Thirty Years' War

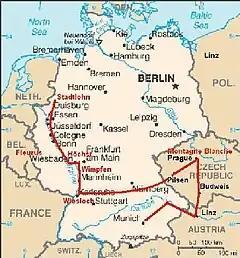
The Catholic counter-offensive; Tilly's campaign

On 19 August, the Bohemian Estates rescinded Ferdinand's 1617 election as king and a week later formally offered the crown to Frederick. On 28 August, Ferdinand was elected Holy Roman Emperor, making war inevitable if Frederick accepted the Bohemian crown. Most of Frederick's advisors urged him to reject it, as did the Duke of Savoy, and his father-in-law James I. The exceptions included Christian of Anhalt and Maurice of Orange, for whom conflict in Germany was a means to divert Spanish resources from the Netherlands. The Dutch offered subsidies to Frederick and the Protestant Union, helped raise loans for Bohemia, and provided weapons and munitions. However, wider European support failed to materialise, largely due to lack of enthusiasm for removing a legally elected ruler, regardless of religion.